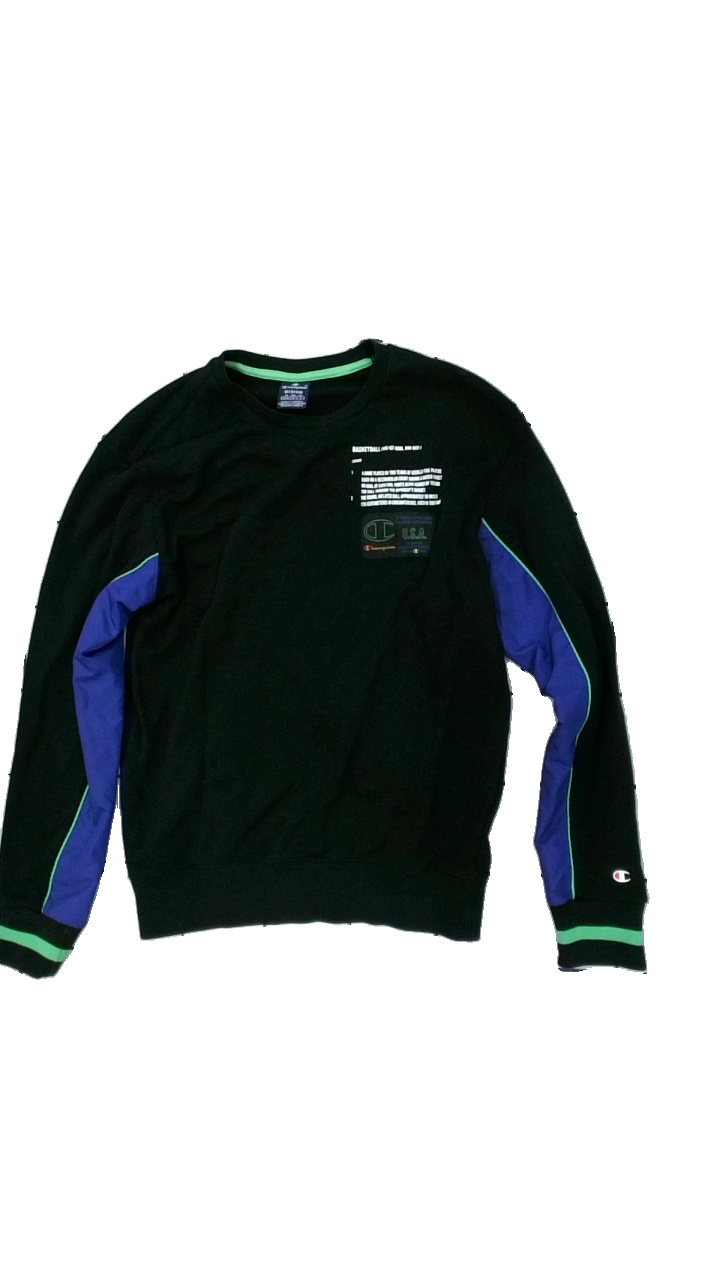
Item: Sweater (Men)
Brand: Champion
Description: svart långärmad tröja med färger på armarna + logga samt logga och text fram
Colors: Blue, Black, Green, Multicolor
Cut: Regular
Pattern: Logo print
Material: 100% cotton
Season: All
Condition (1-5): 5
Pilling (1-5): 5
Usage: Reuse
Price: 100-150